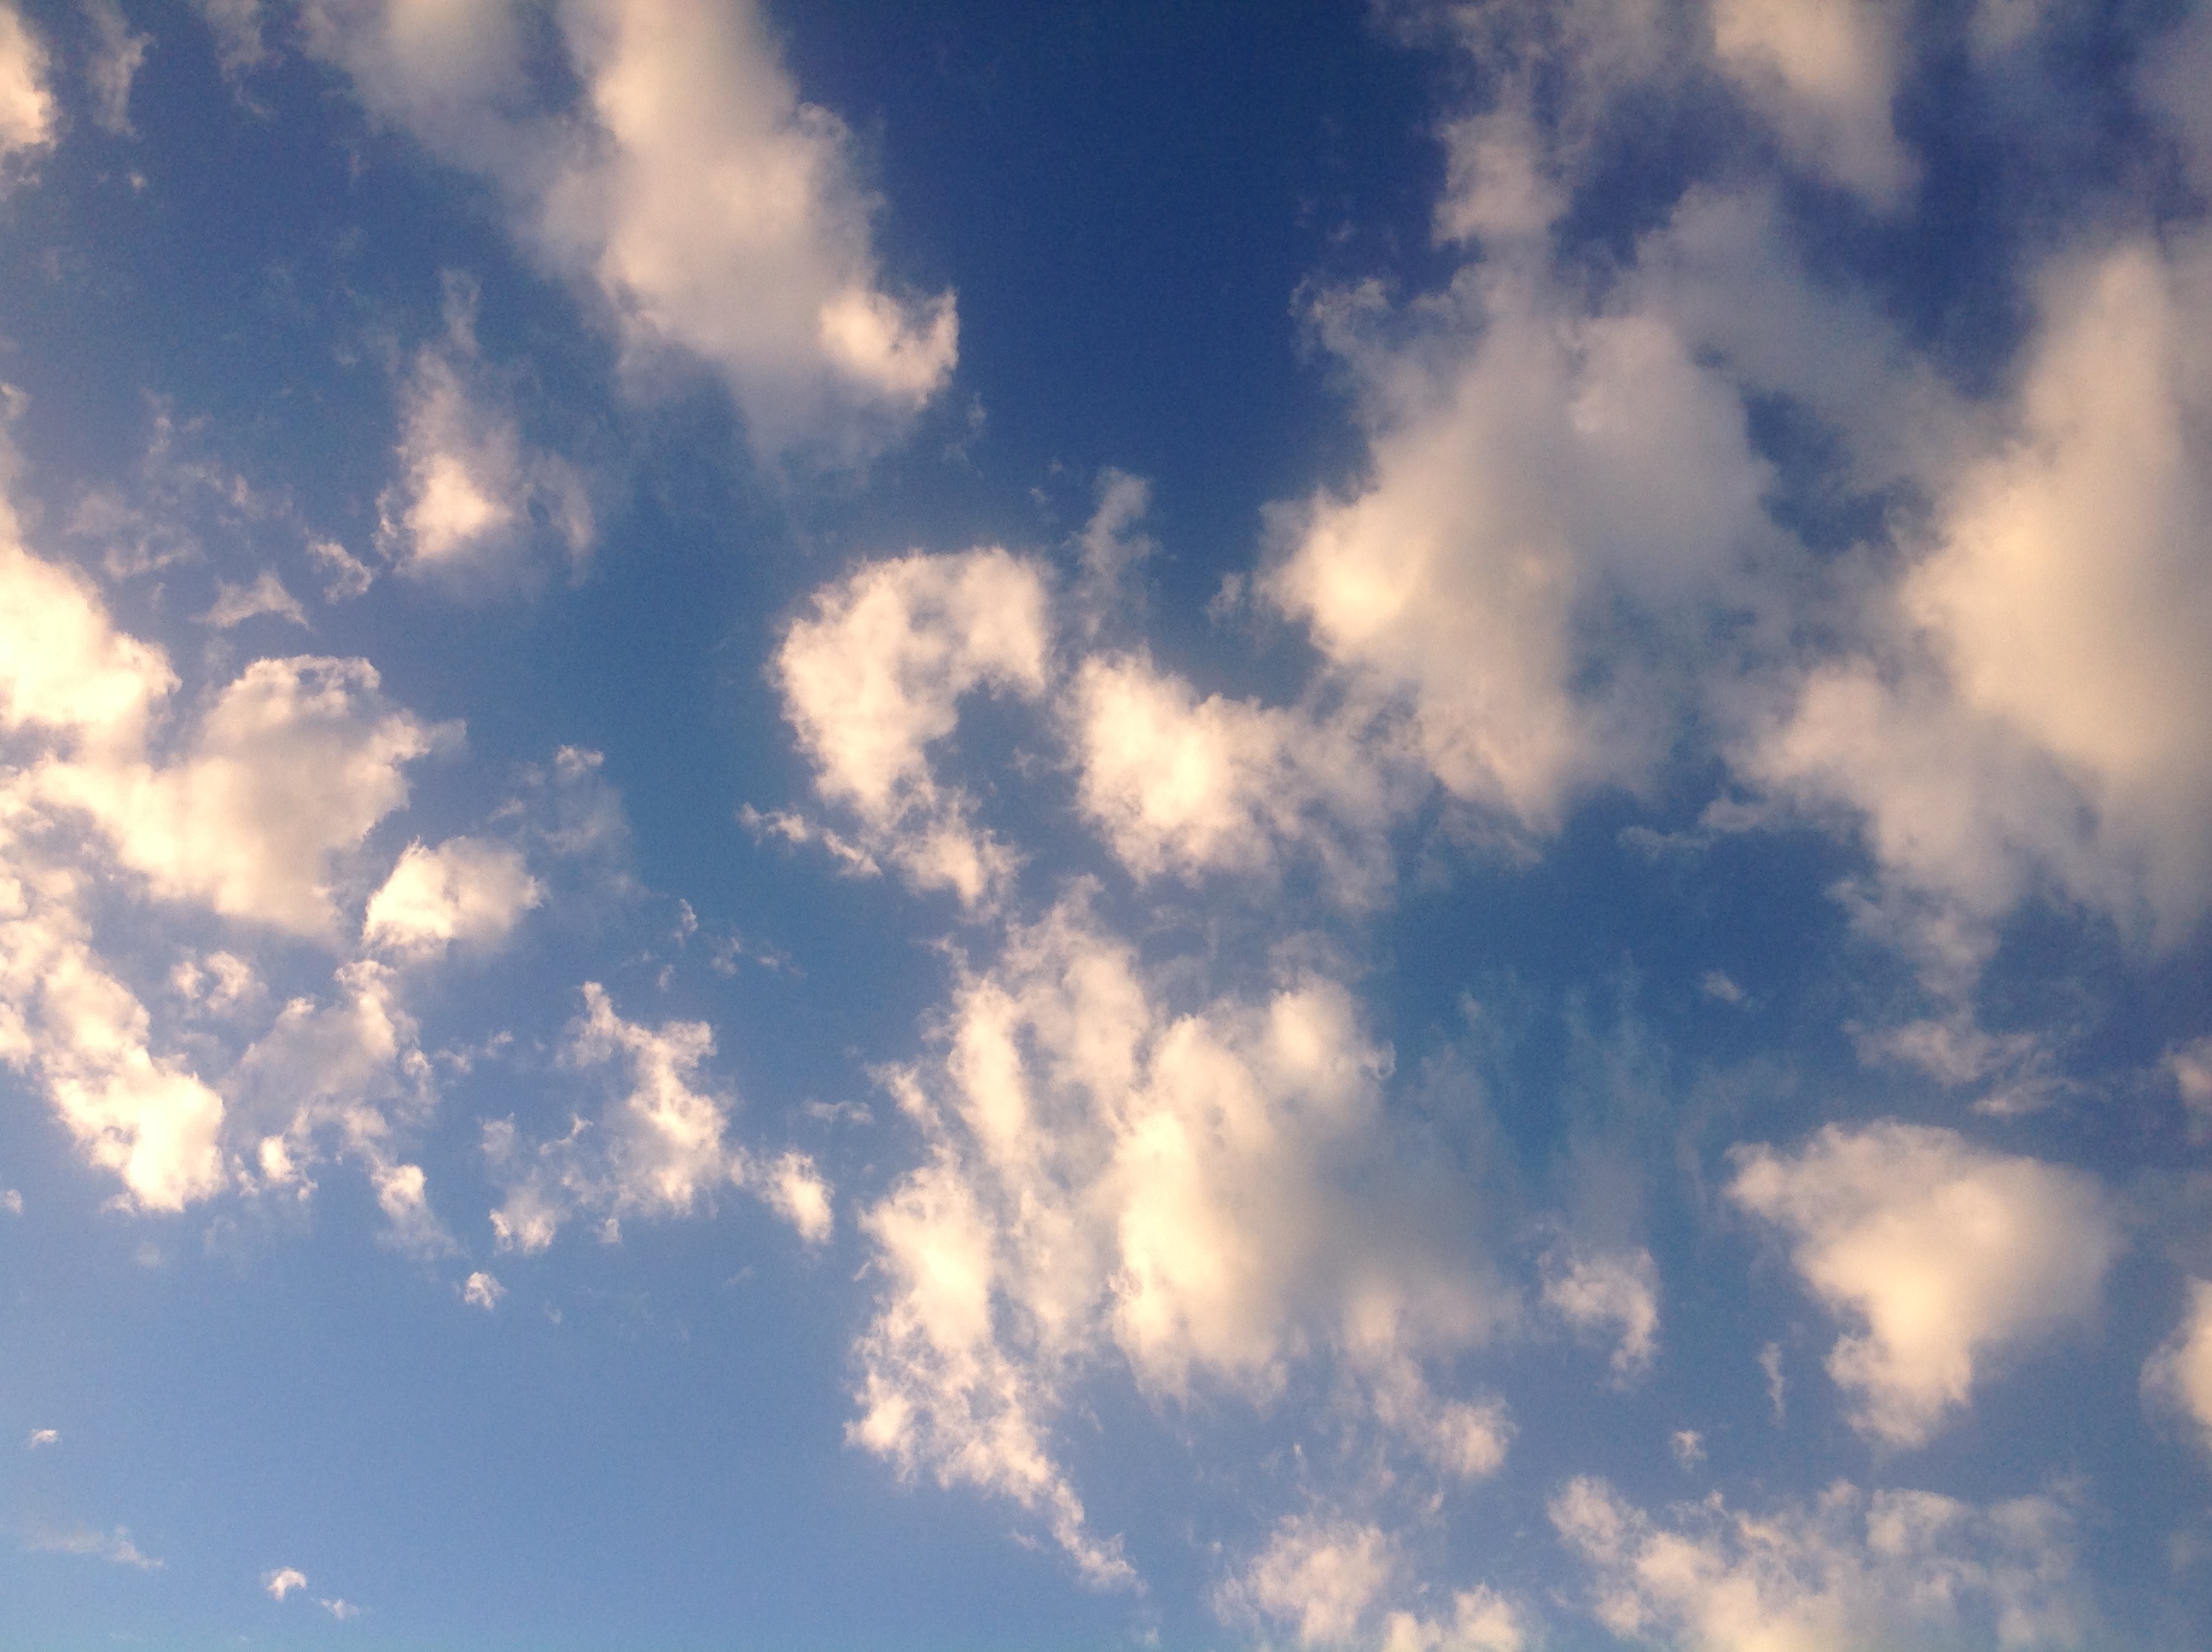
cloud, sky, sun, sunset, sunlight, atmosphere, dusk, daytime, cumulus, meteorological phenomenon, atmosphere of earth